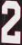
Number: 2